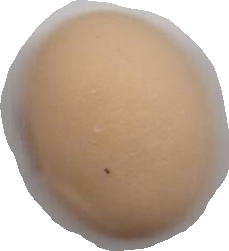
Variety: Anjasmoro